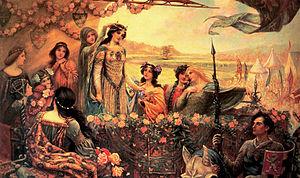
La reine Guenièvre est un personnage de la légende arthurienne, femme du roi Arthur. Sa relation adultère avec Lancelot du Lac est un thème récurrent du cycle.